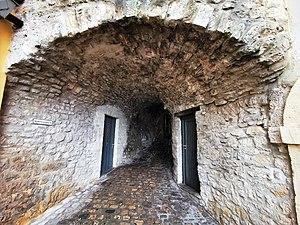
Luxembourg, passage dit Schéieschlach, entre la rue Wiltheim et les remparts du boulevard Victor Thorn.